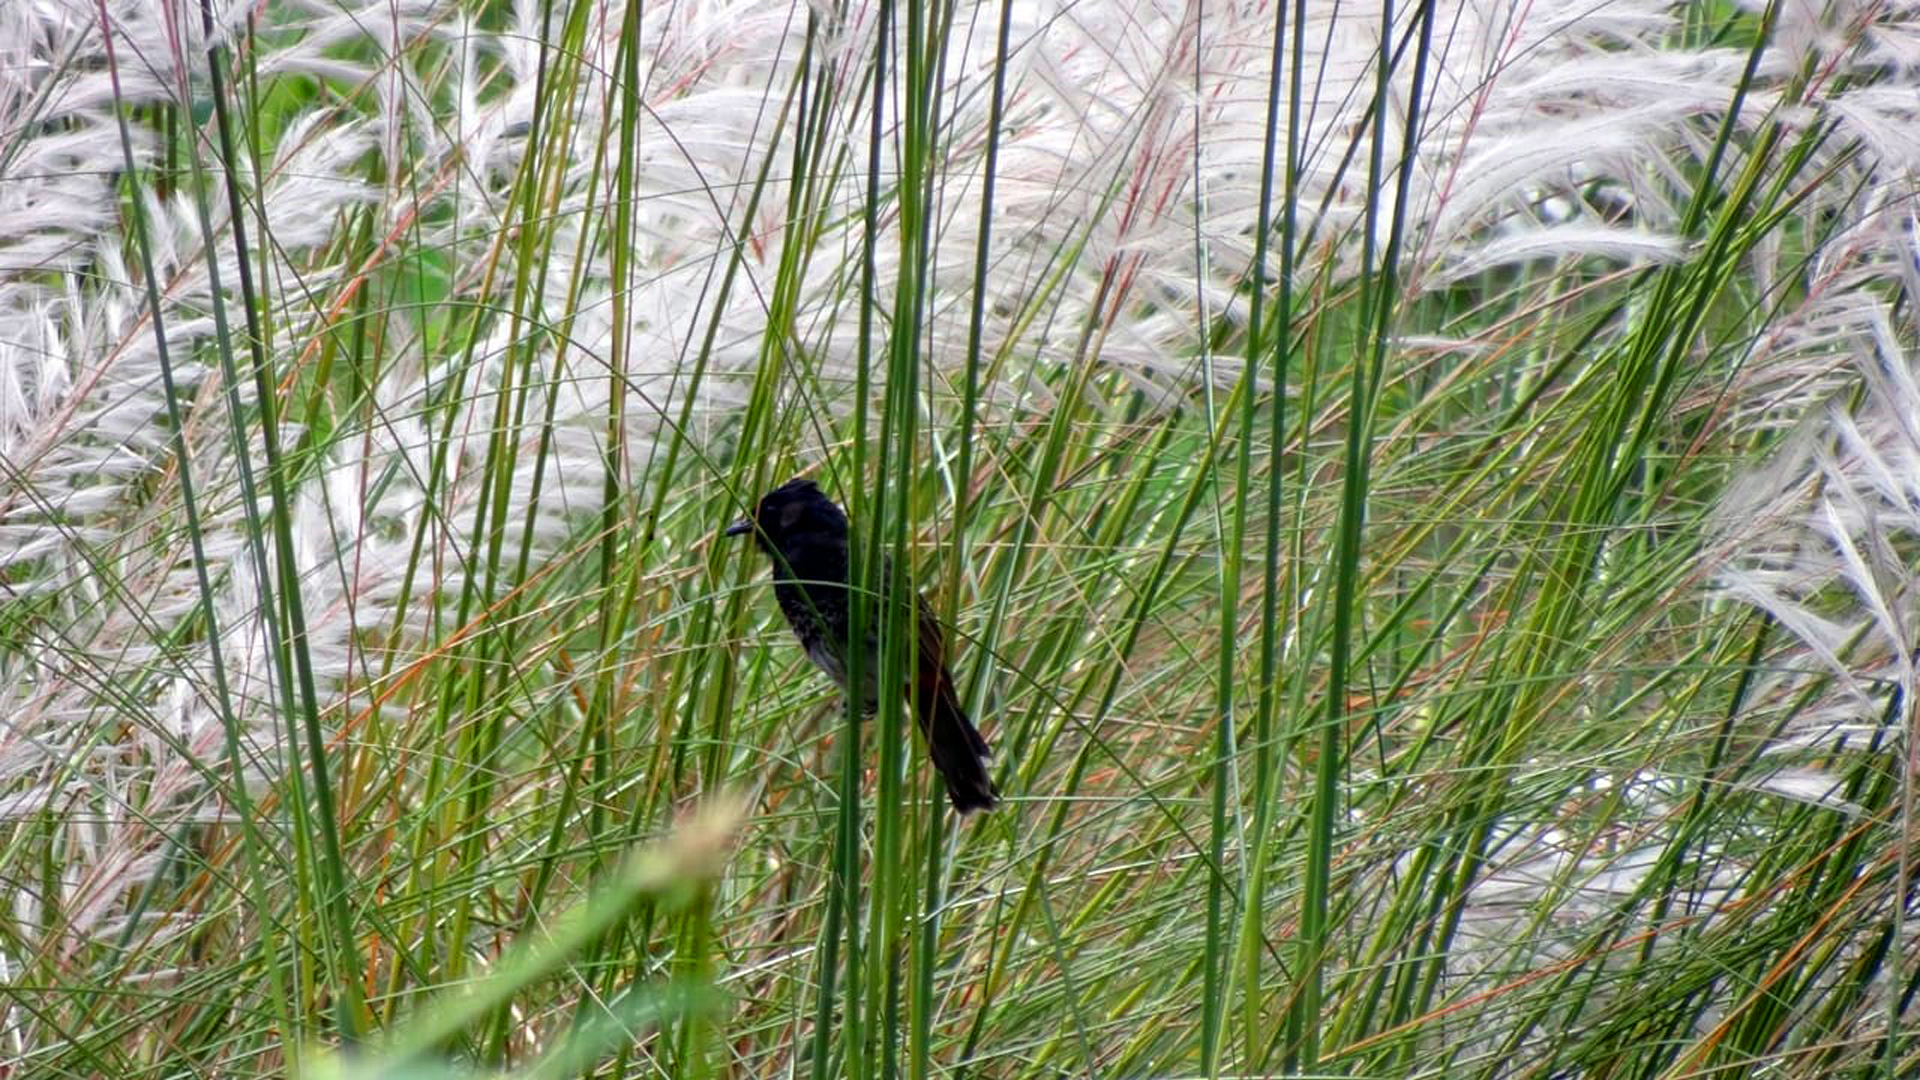
bird, autumn, field, lonely, grass, plant, grass family, phragmites, sweet grass, sedge family, wildlife, vascular plant, chrysopogon zizanioides